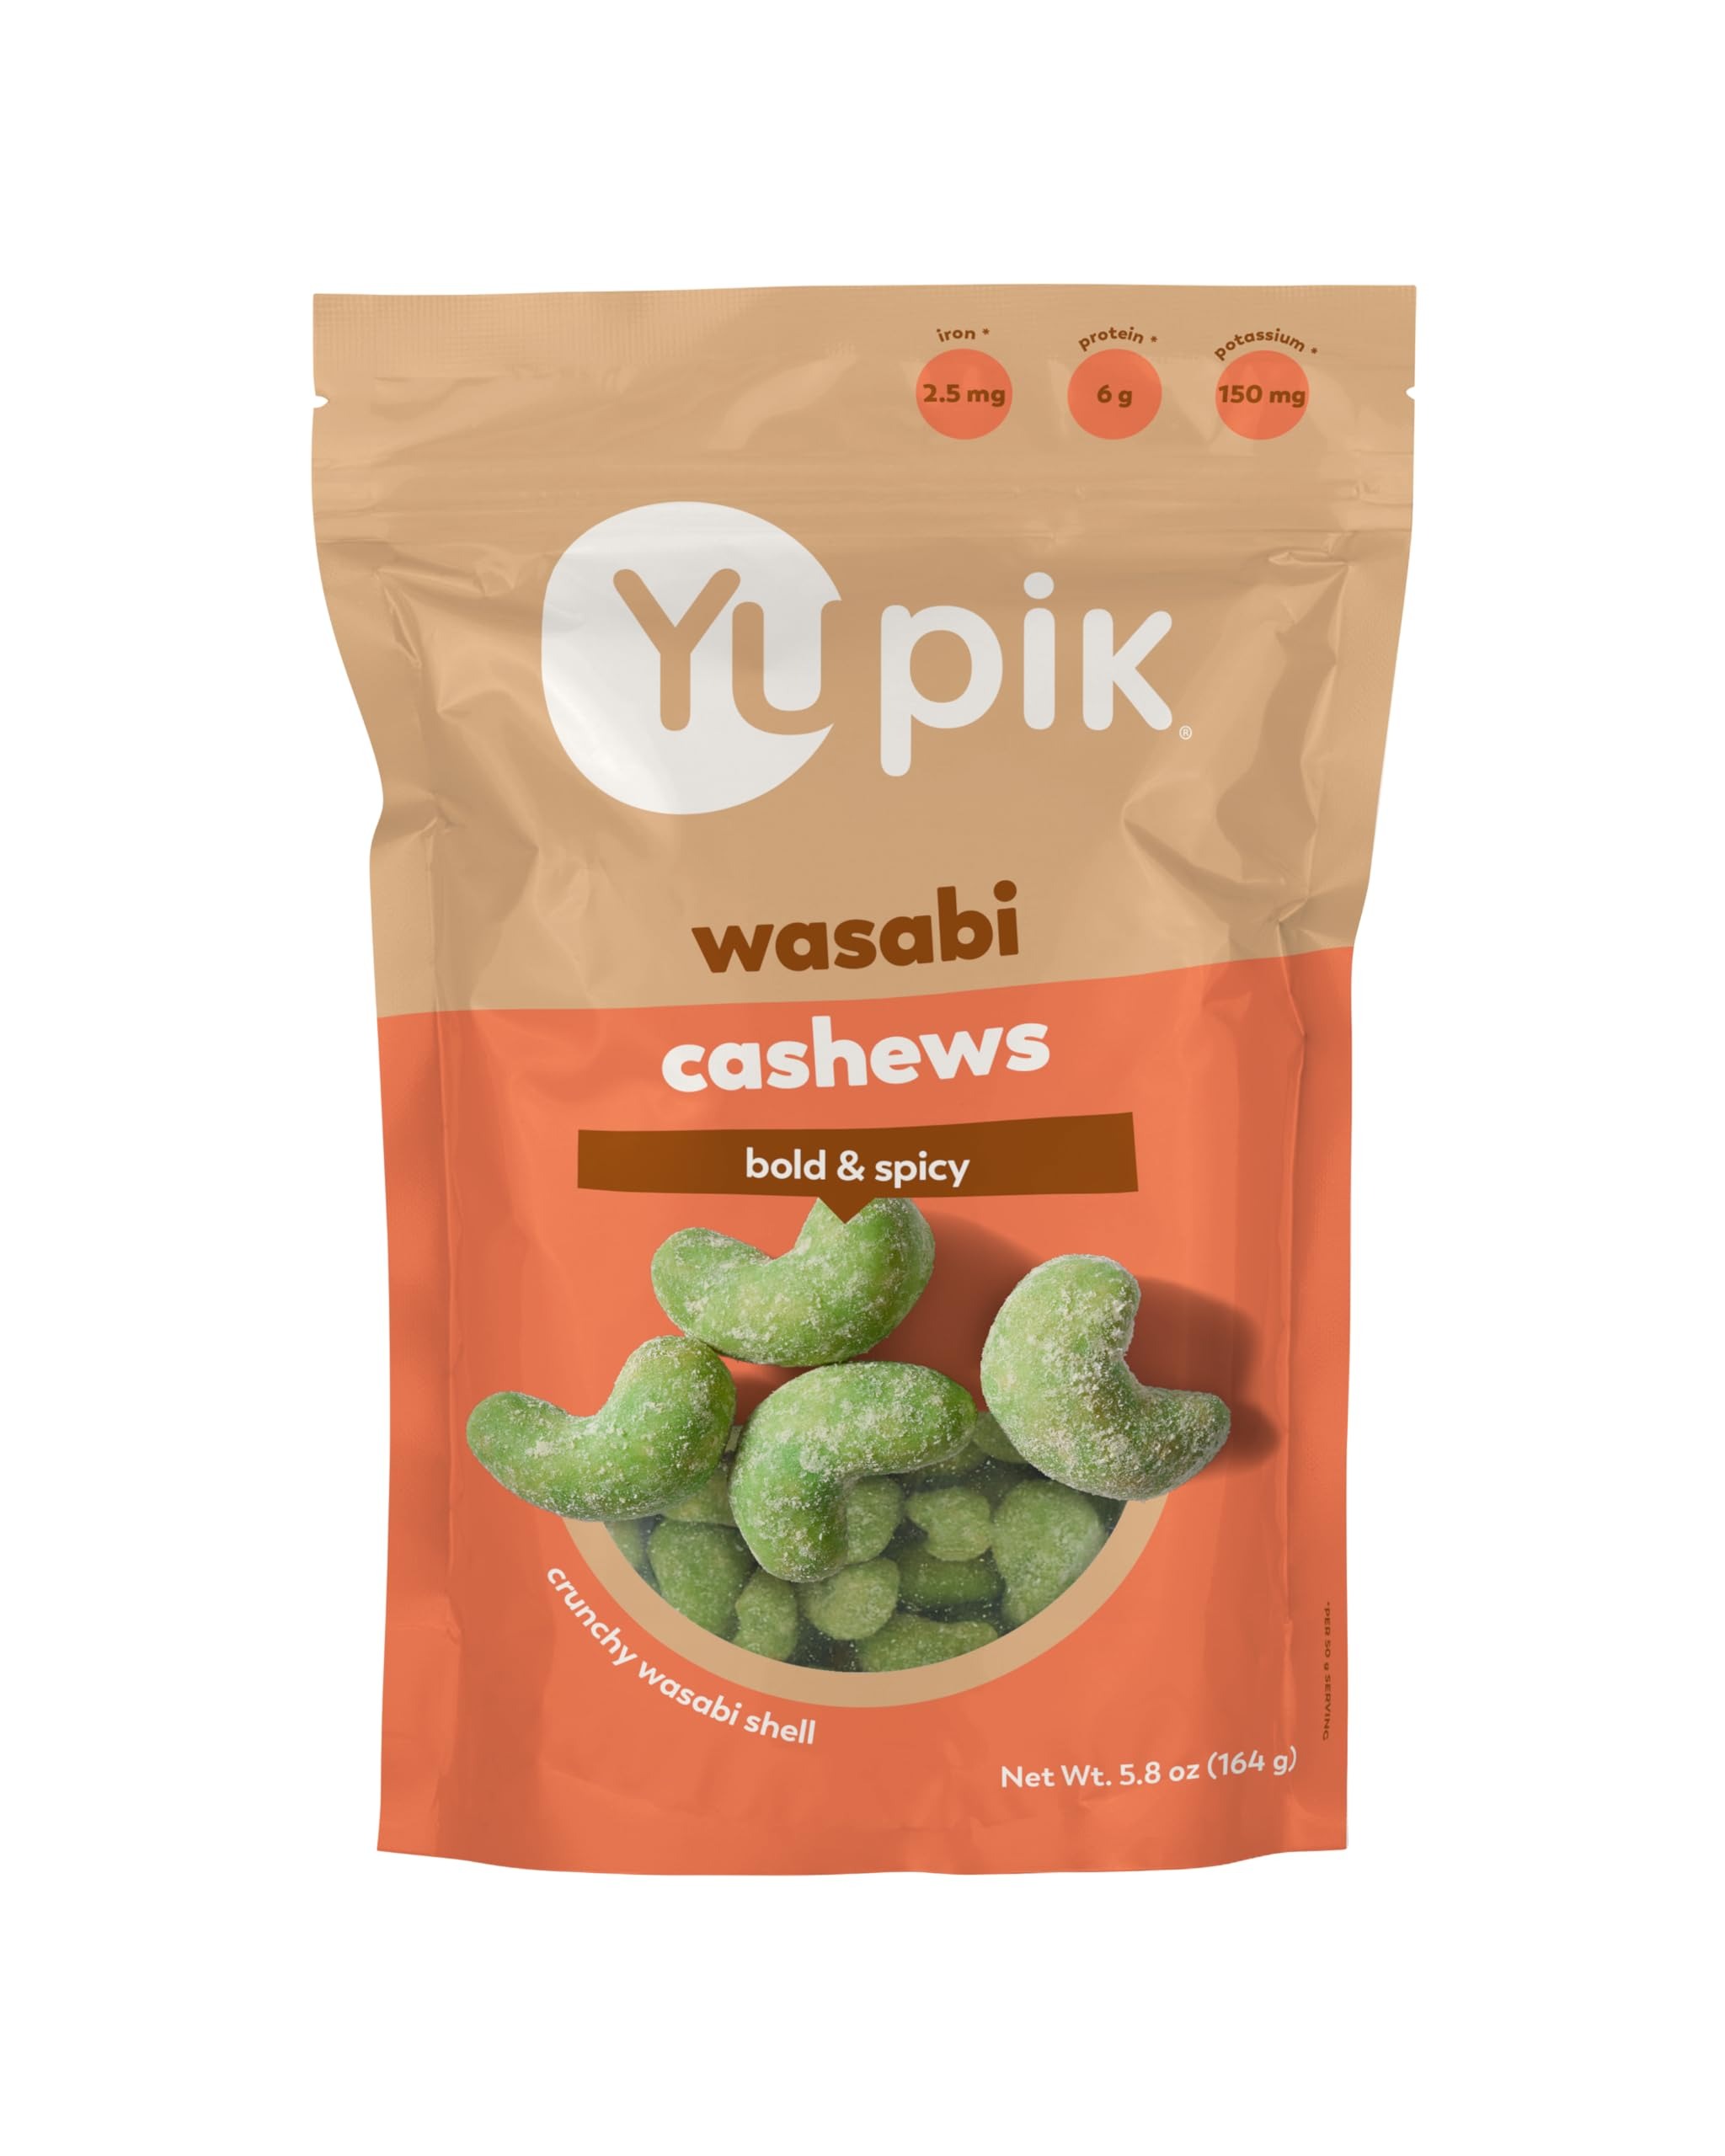
Item Name: Yupik Wasabi Cashews, 5.8 Oz, Intense Spicy Snacks, Crunchy Cashews, Wasabi Flavored Shell, Asian-Inspired Snacks, Perfect for Sushi Night, Party Snacks, Game Night
Bullet Point 1: Intense Wasabi Flavor: Roasted cashews coated with bold and spicy wasabi powder, delivering a strong and zesty kick.
Bullet Point 2: Crunchy Texture: A satisfying crunchy shell exterior paired with the smooth, creamy taste of cashews.
Bullet Point 3: Source of Iron: Provides essential nutrients like iron in every serving.
Bullet Point 4: Perfect for Entertaining: Ideal for game nights, BBQs, or adding to custom snack mixes and salads for a flavorful twist.
Bullet Point 5: Storage: Store in a cool, dry place to maintain freshness and flavor.
Value: 5.8
Unit: Ounce

Price: 16.56